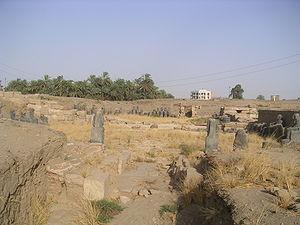
"L'enceinte de Mout est l'une des quatre principales enceintes du temple de Karnak, situé près de Louxor, en Égypte. Elle est dédiée à la déesse égyptienne Mout, la déesse-mère. Mout signifie ""mère"".